Bongbong Marcos

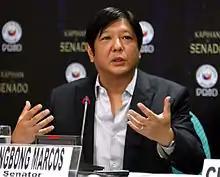
Senator Marcos during a forum in June 2014

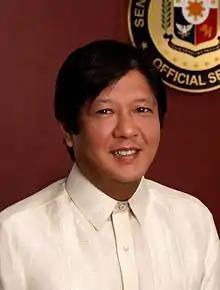
Portrait during his stint as senator

Marcos made a second attempt for the Senate in 2010. On November 20, 2009, the KBL forged an alliance with the Nacionalista Party (NP) between Marcos and NP chair Senator Manny Villar at the Laurel House in Mandaluyong. Marcos became a guest senatorial candidate of the NP through this alliance. Marcos was later removed as a member by the KBL National Executive Committee on November 23, 2009. As such, the NP broke its alliance with the KBL due to internal conflicts within the party, however Marcos remained part of the NP senatorial lineup. He was proclaimed as one of the winning senatorial candidates of the 2010 senate elections. He took office on June 30, 2010.